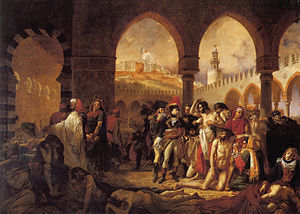
Antoine-Jean Gros
Napoleon besøger pest-ramte i Jaffa, 1804
Antoine Jean Gros var en fransk maler.